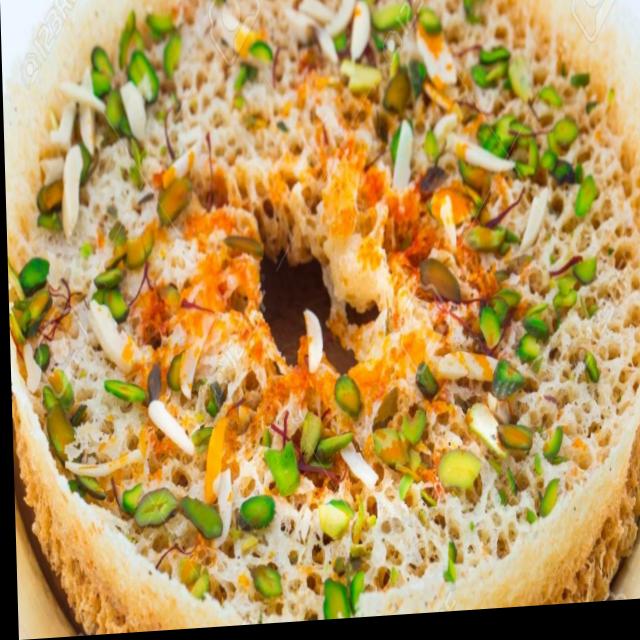
Dish: ghevar